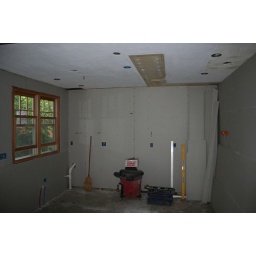
all the dry wall is up. now they need to fix the ceiling, sand the floor and put in the cabinets!!!